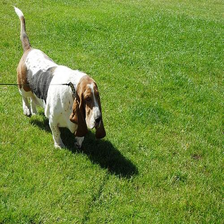
Species: dog
Breed: basset hound